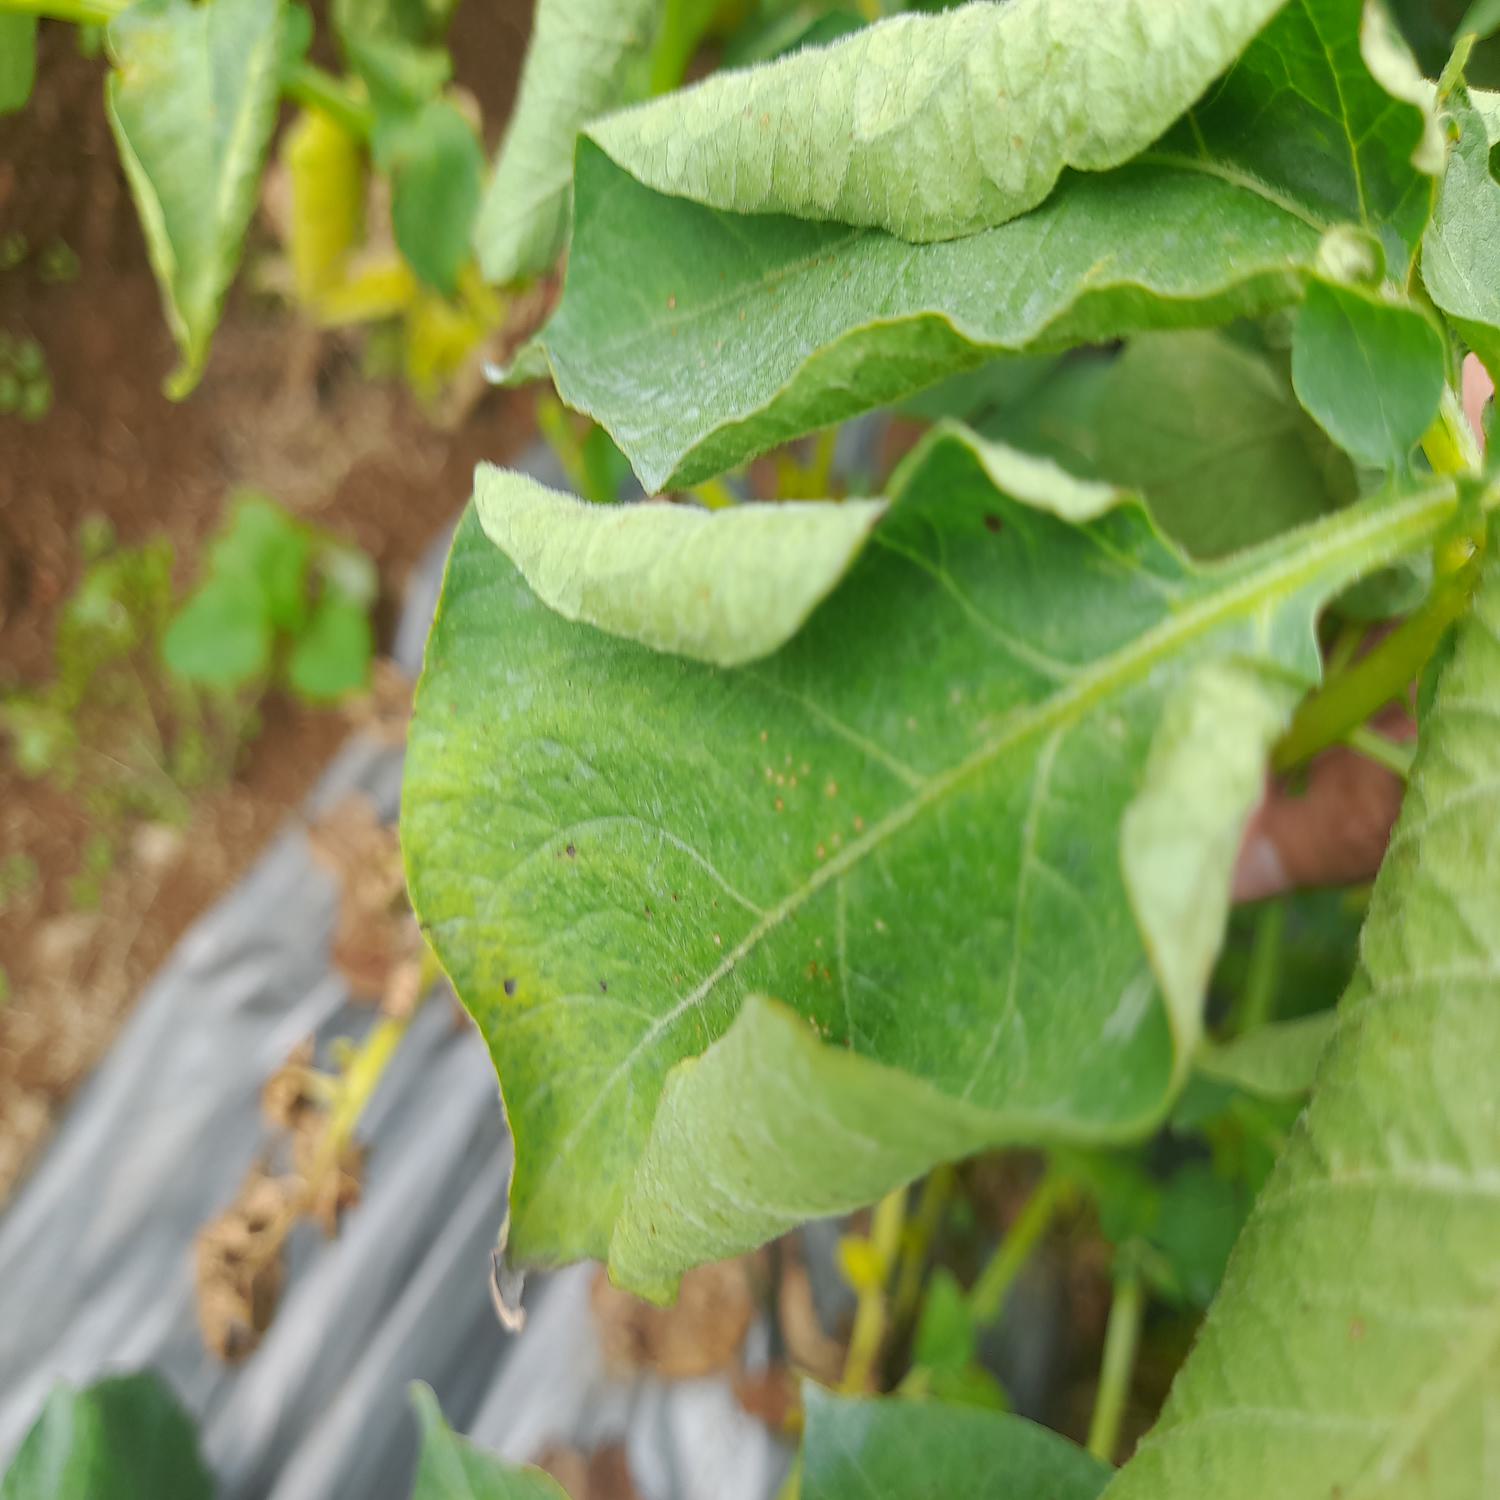
Label: Bacteria